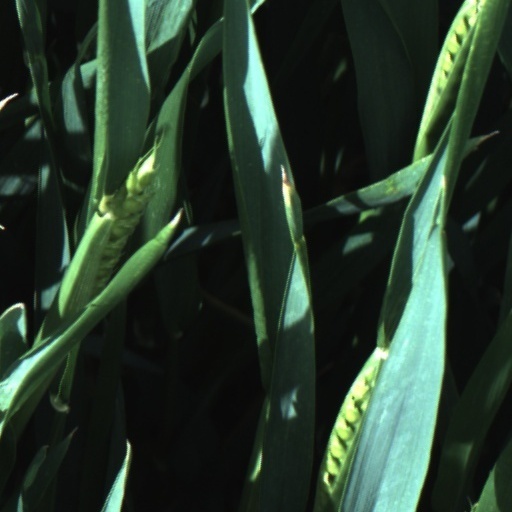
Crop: wheat